Women in ancient Rome

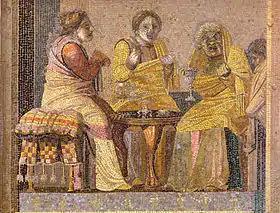
Mosaic depicting masked actors in a play: two women consult a "witch" or private diviner

Unlike landholding, industry was not considered an honorable profession for those of senatorial rank. Cicero suggested that in order to gain respectability a merchant should buy land. Attitudes changed during the Empire, however, and Claudius created legislation to encourage the upper classes to engage in shipping. Women of the upper classes are documented as owning and running shipping corporations.